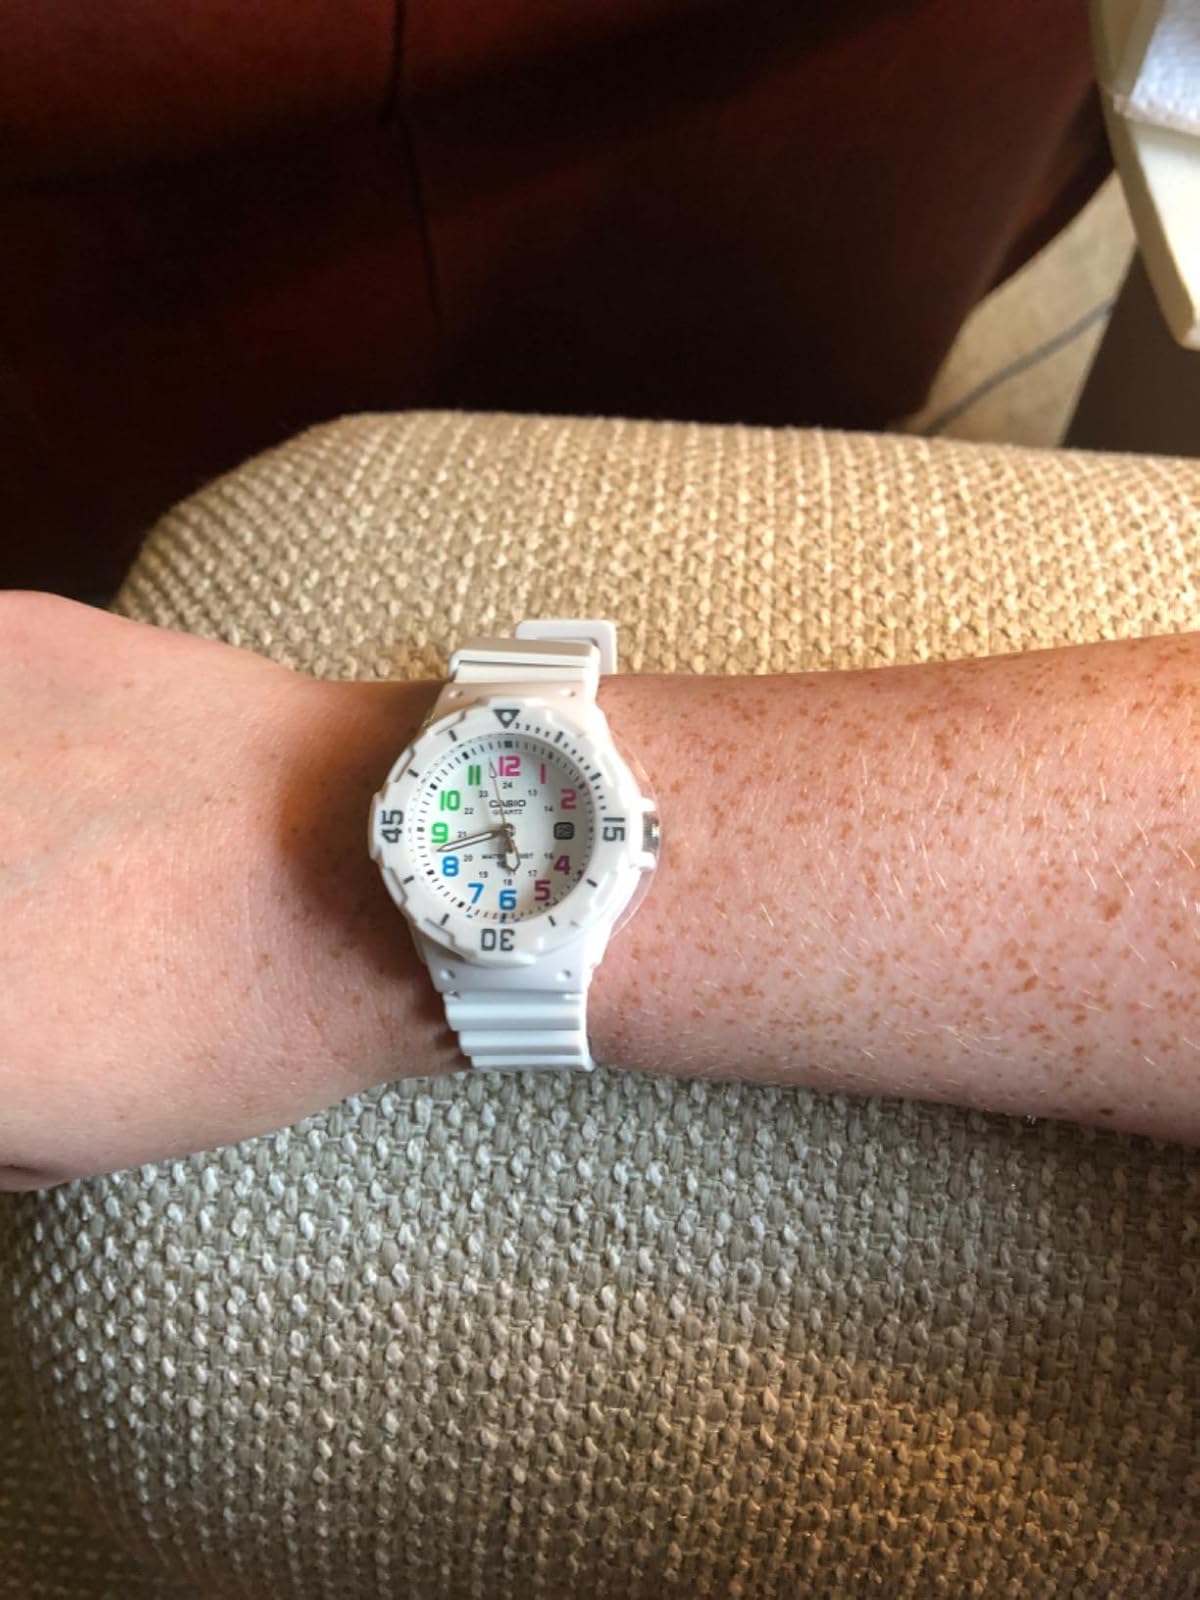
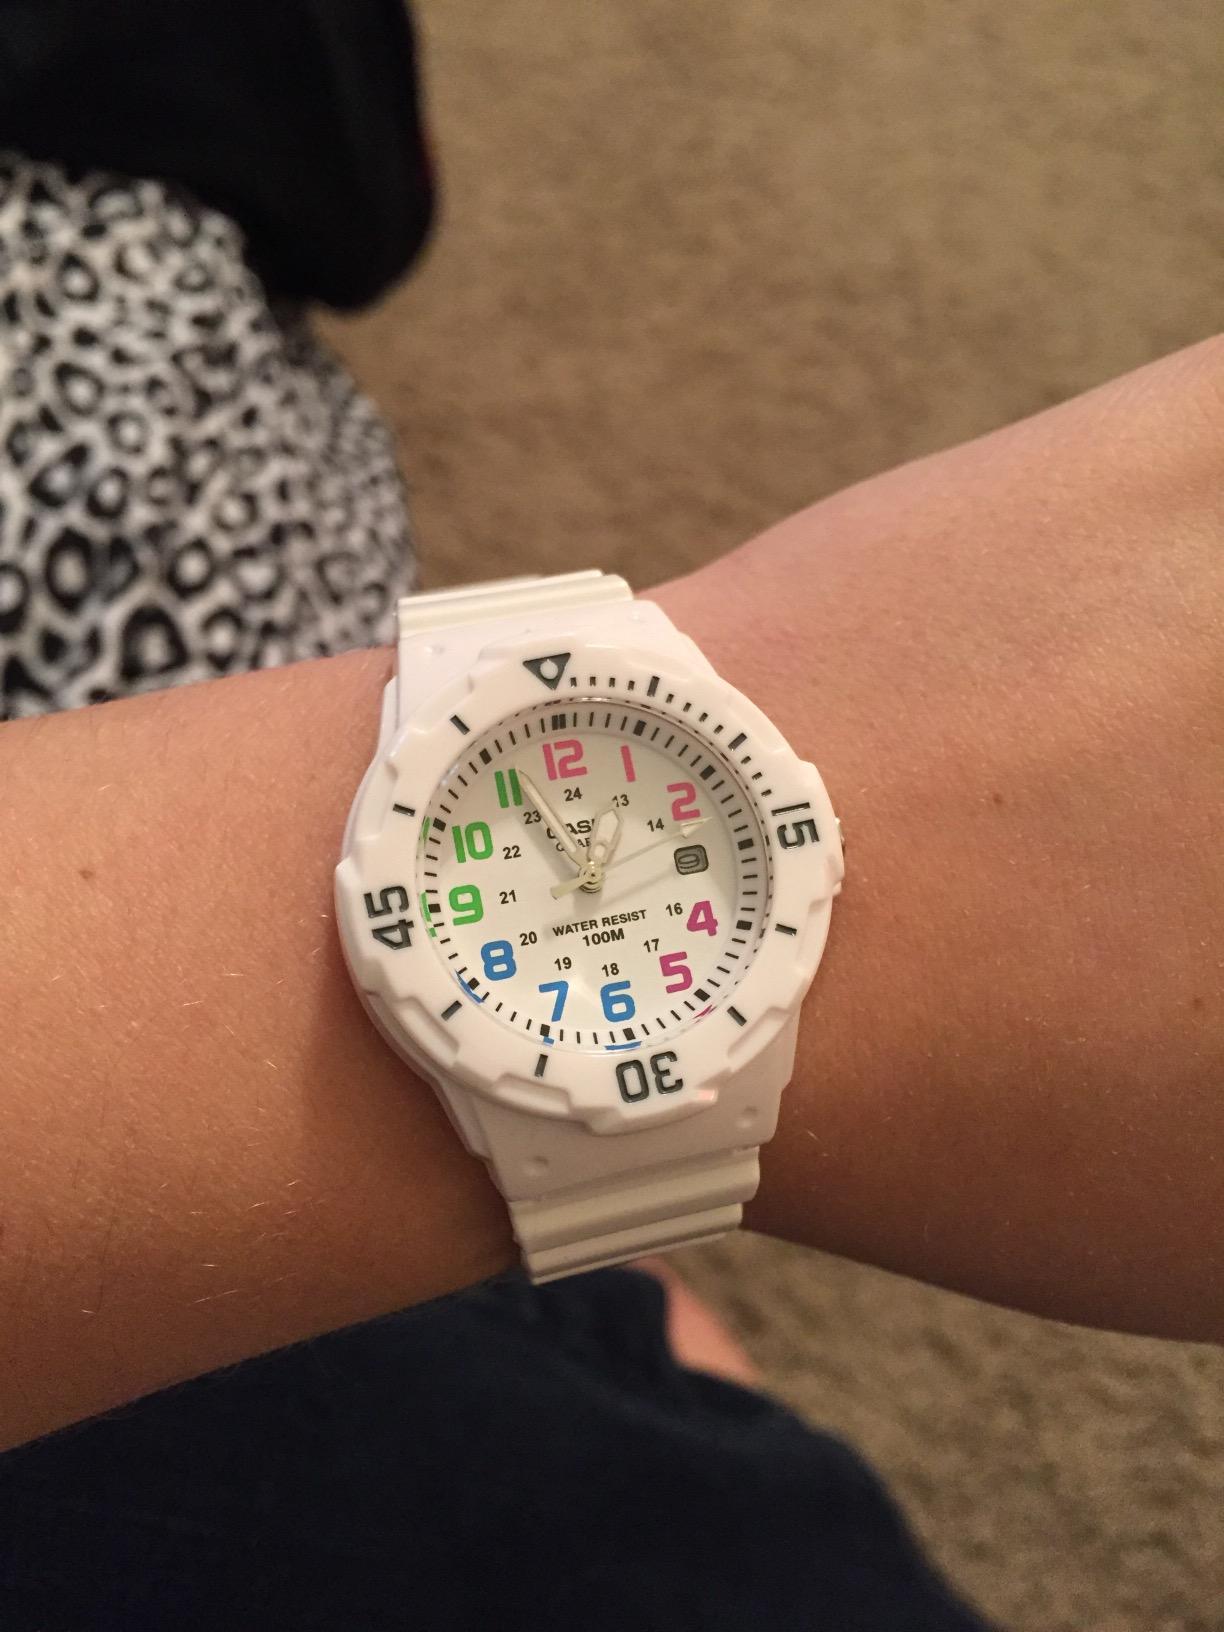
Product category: accessories_watch
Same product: yes